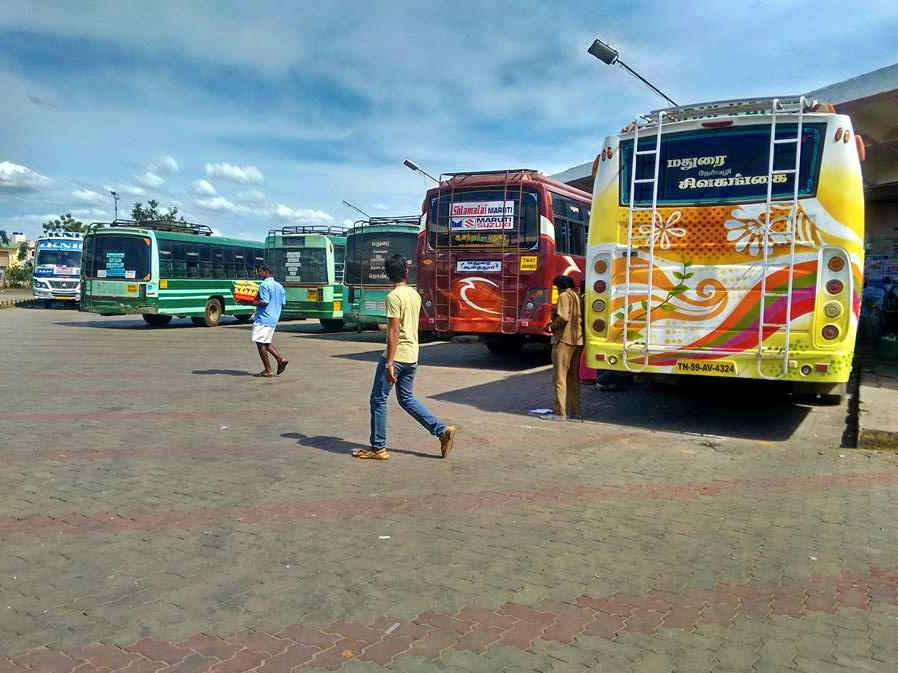
Sivagangai Bus bay in Mattuthavani Bus stand